Alf-Jørgen Aas

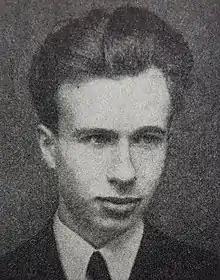
Alf-Jørgen Aas

He was born in Trondheim and studied at the Norwegian National Academy of Fine Arts from 1934 to 1938 under Axel Revold (1887–1962), Jean Heiberg (1884–1976) and Georg Jacobsen. He debuted at the contemporary art gallery Kunstnerforbundet in Oslo during November 1939. He exhibited at the